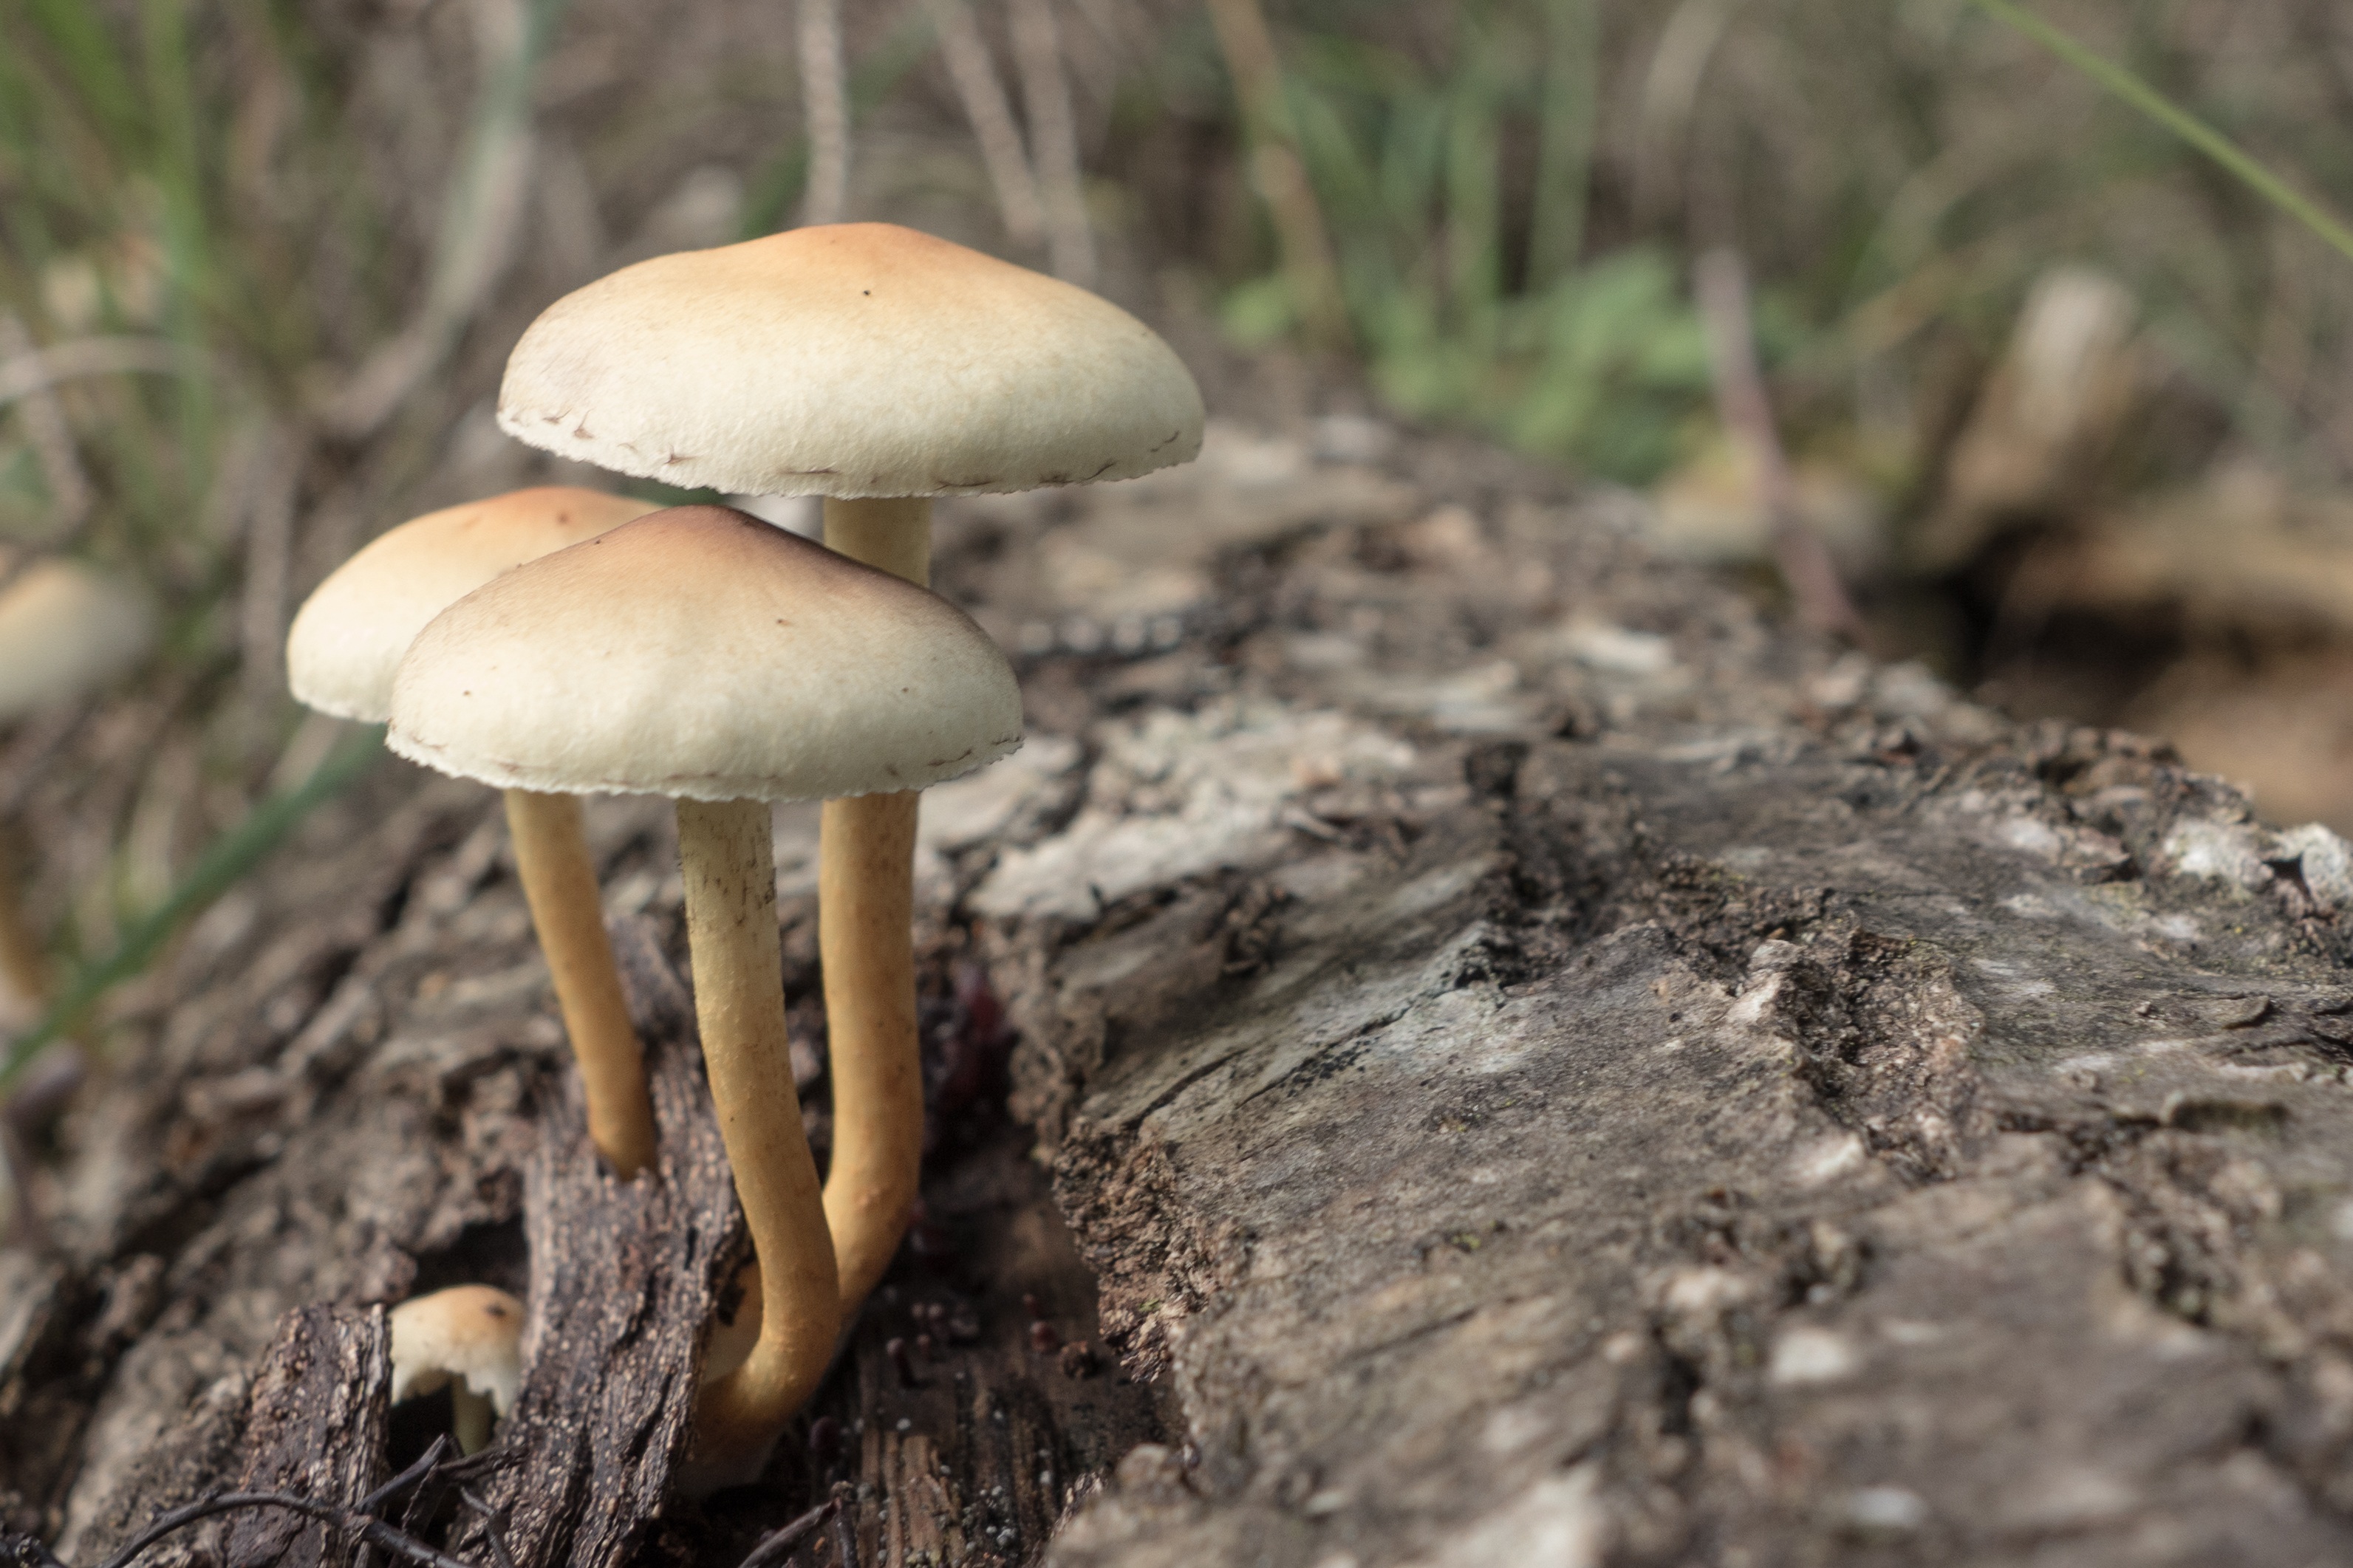
screen, nature, forest, plant, moss, wildlife, macro, autumn, brown, soil, hat, mushroom, close, fauna, forest floor, fungus, mushrooms, woodland, bolete, forest mushroom, agaricus, macro photography, lamellar, matsutake, forest plant, stengel, oyster mushroom, edible mushroom, medicinal mushroom, agaricomycetes, agaricaceae, champignon mushroom, penny bun, pleurotus eryngii